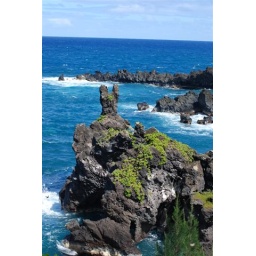
Water near black sand beach